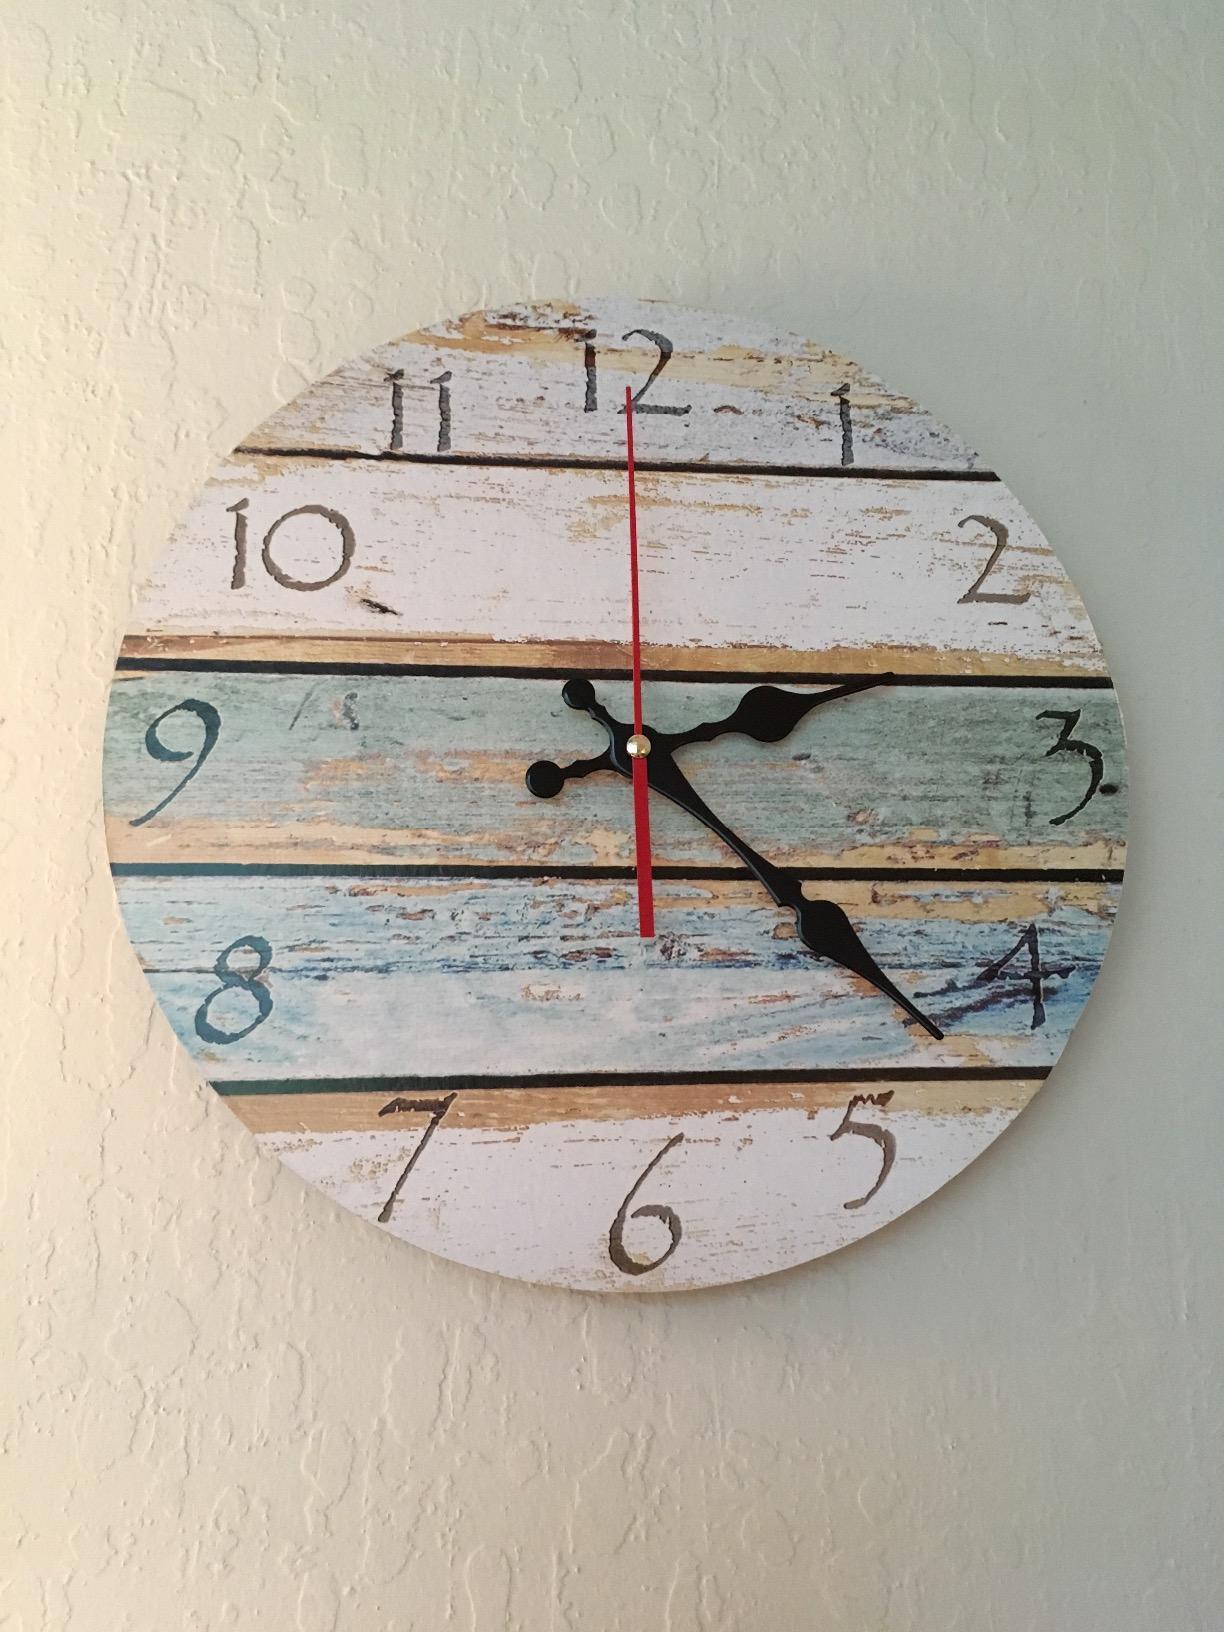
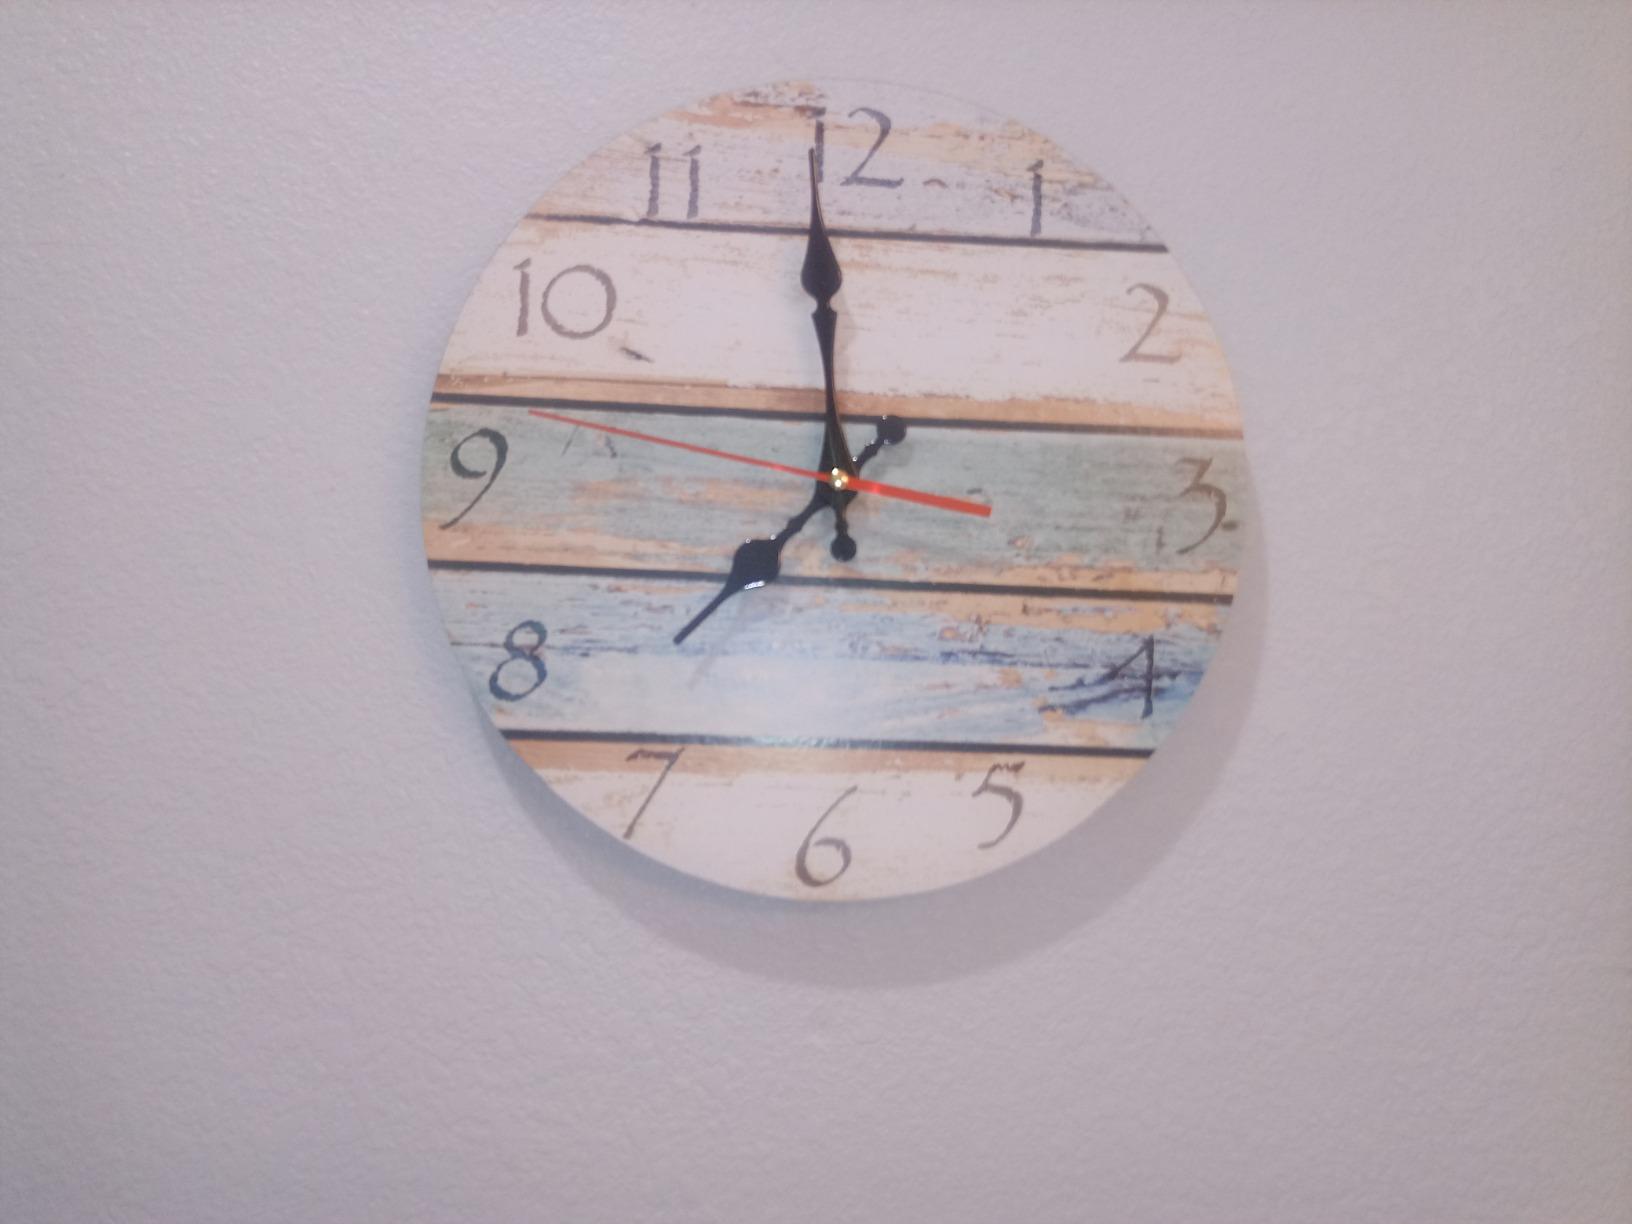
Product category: clock
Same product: yes